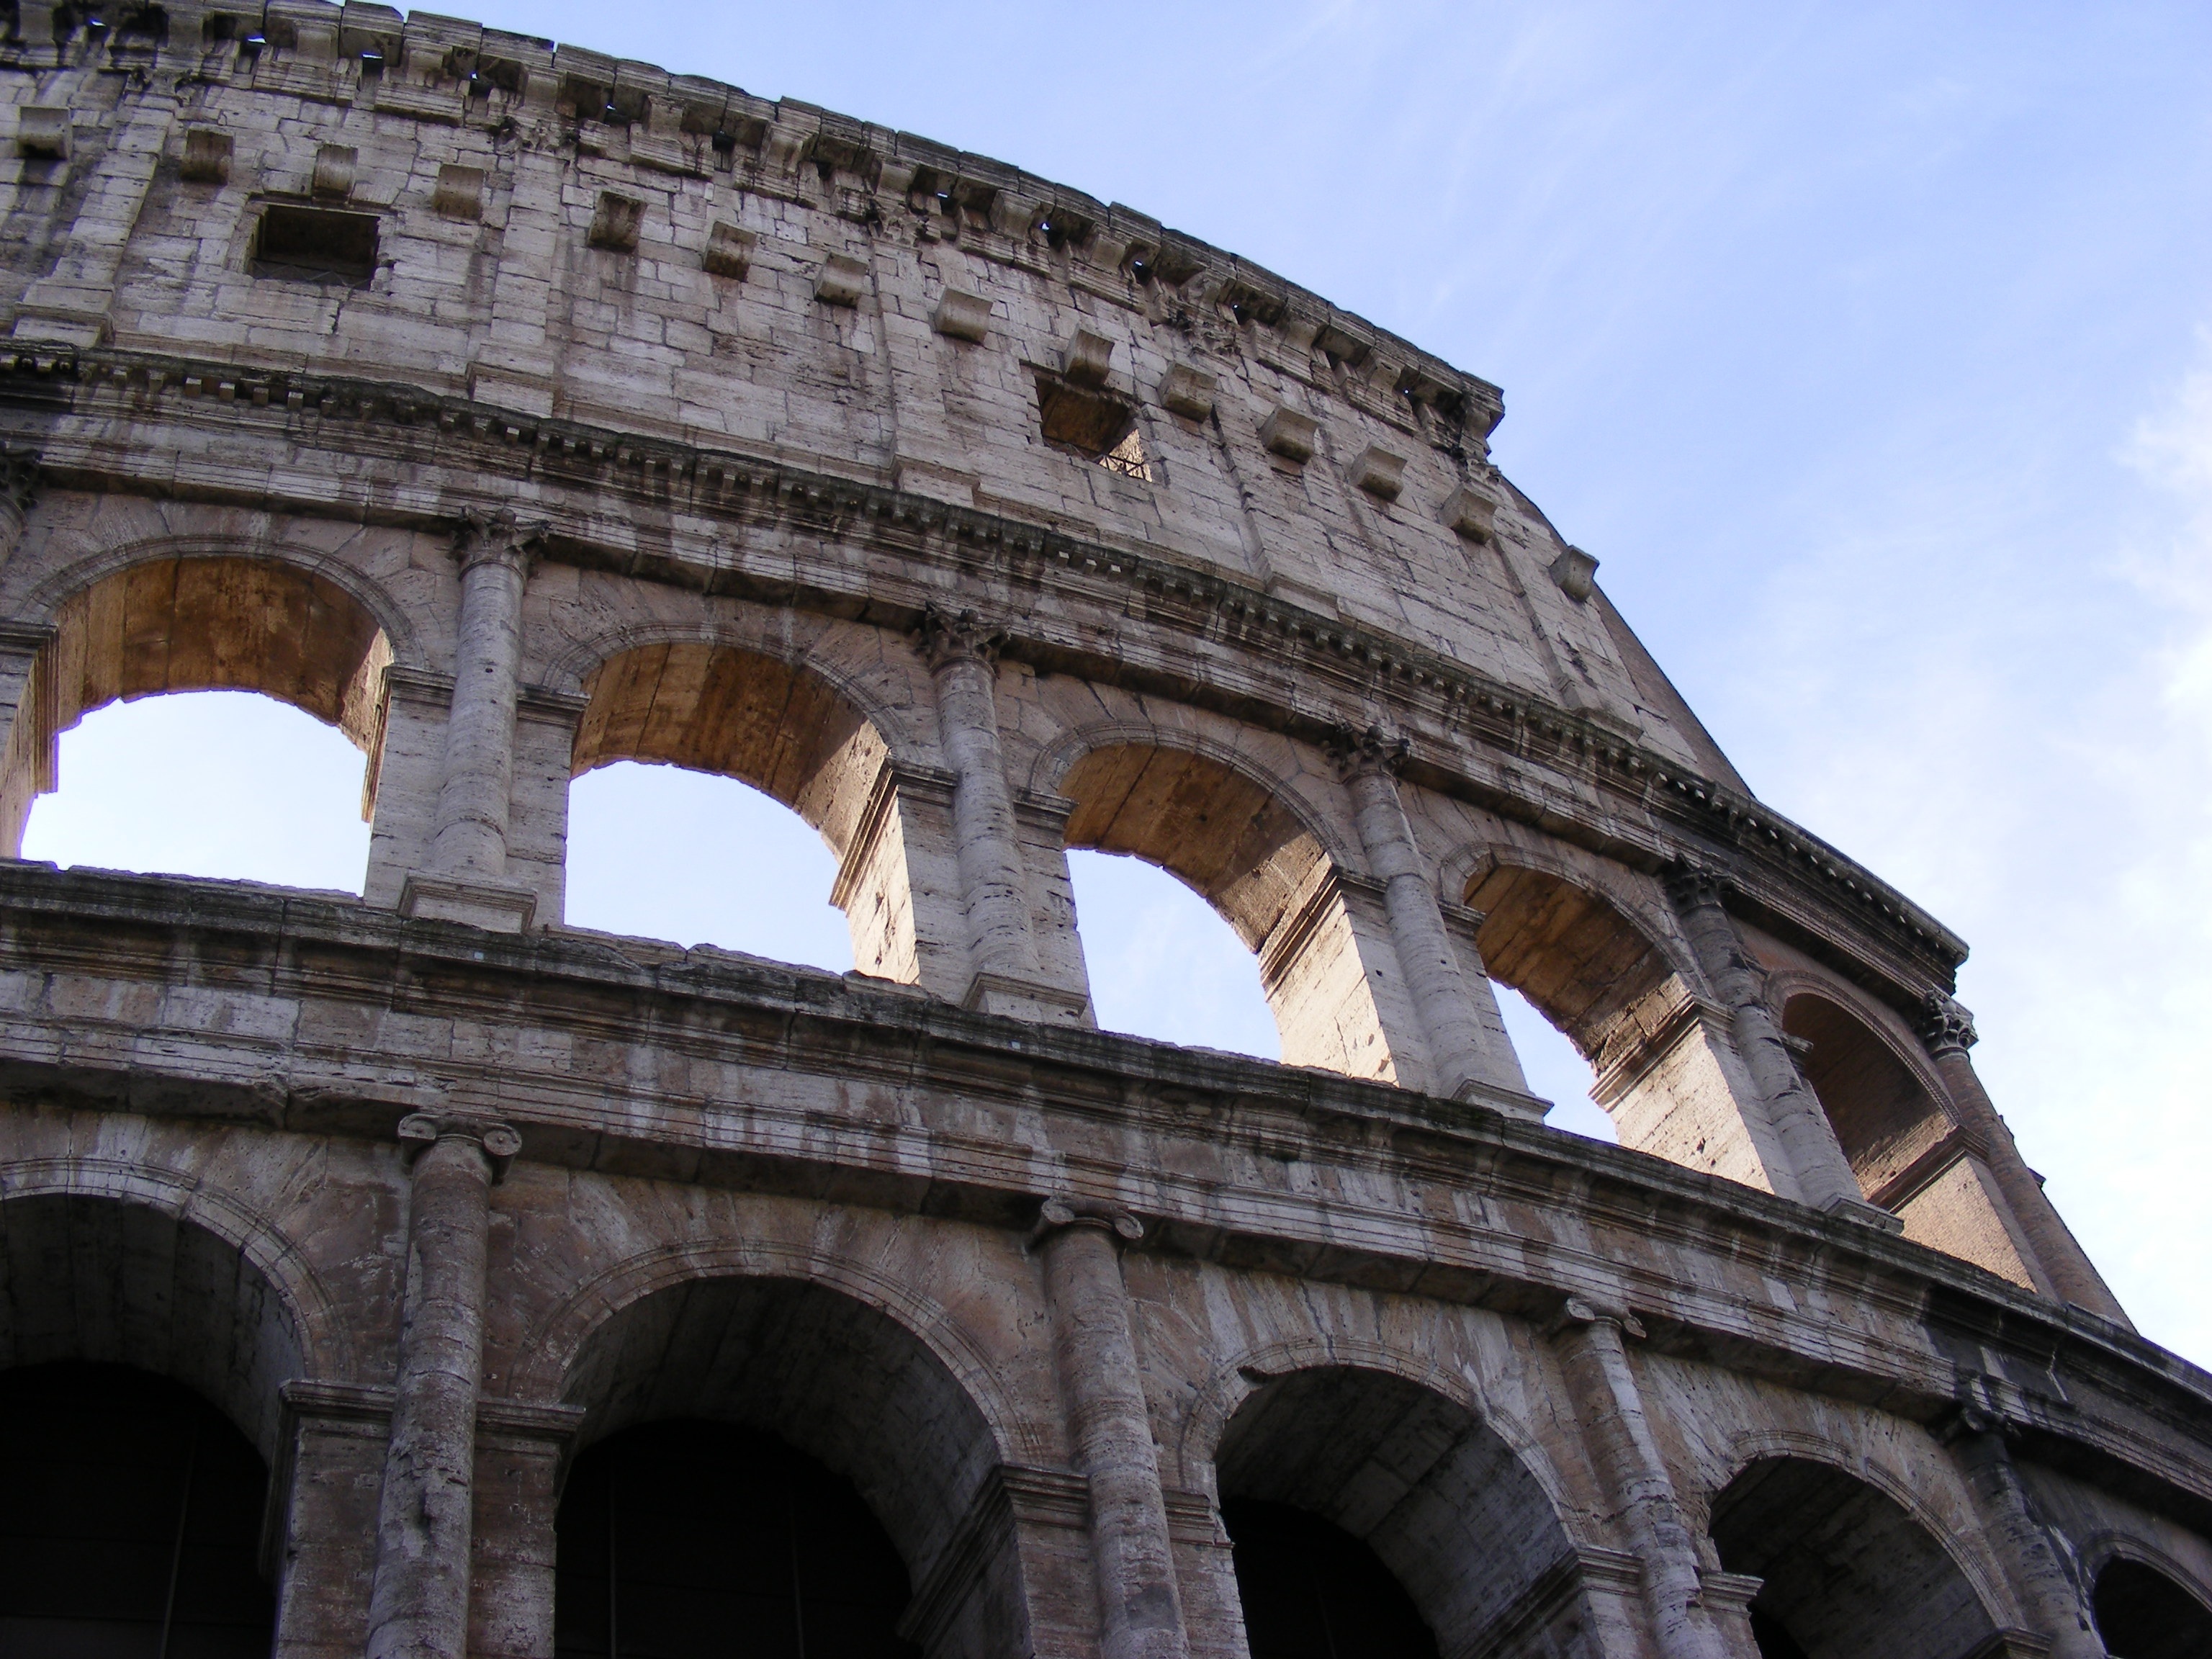
architecture, structure, monument, arch, ancient, landmark, italy, facade, historic, ruin, rome, amphitheatre, ruins, basilica, ancient rome, coliseum, triumphal arch, ancient history, human settlement, ancient roman architecture